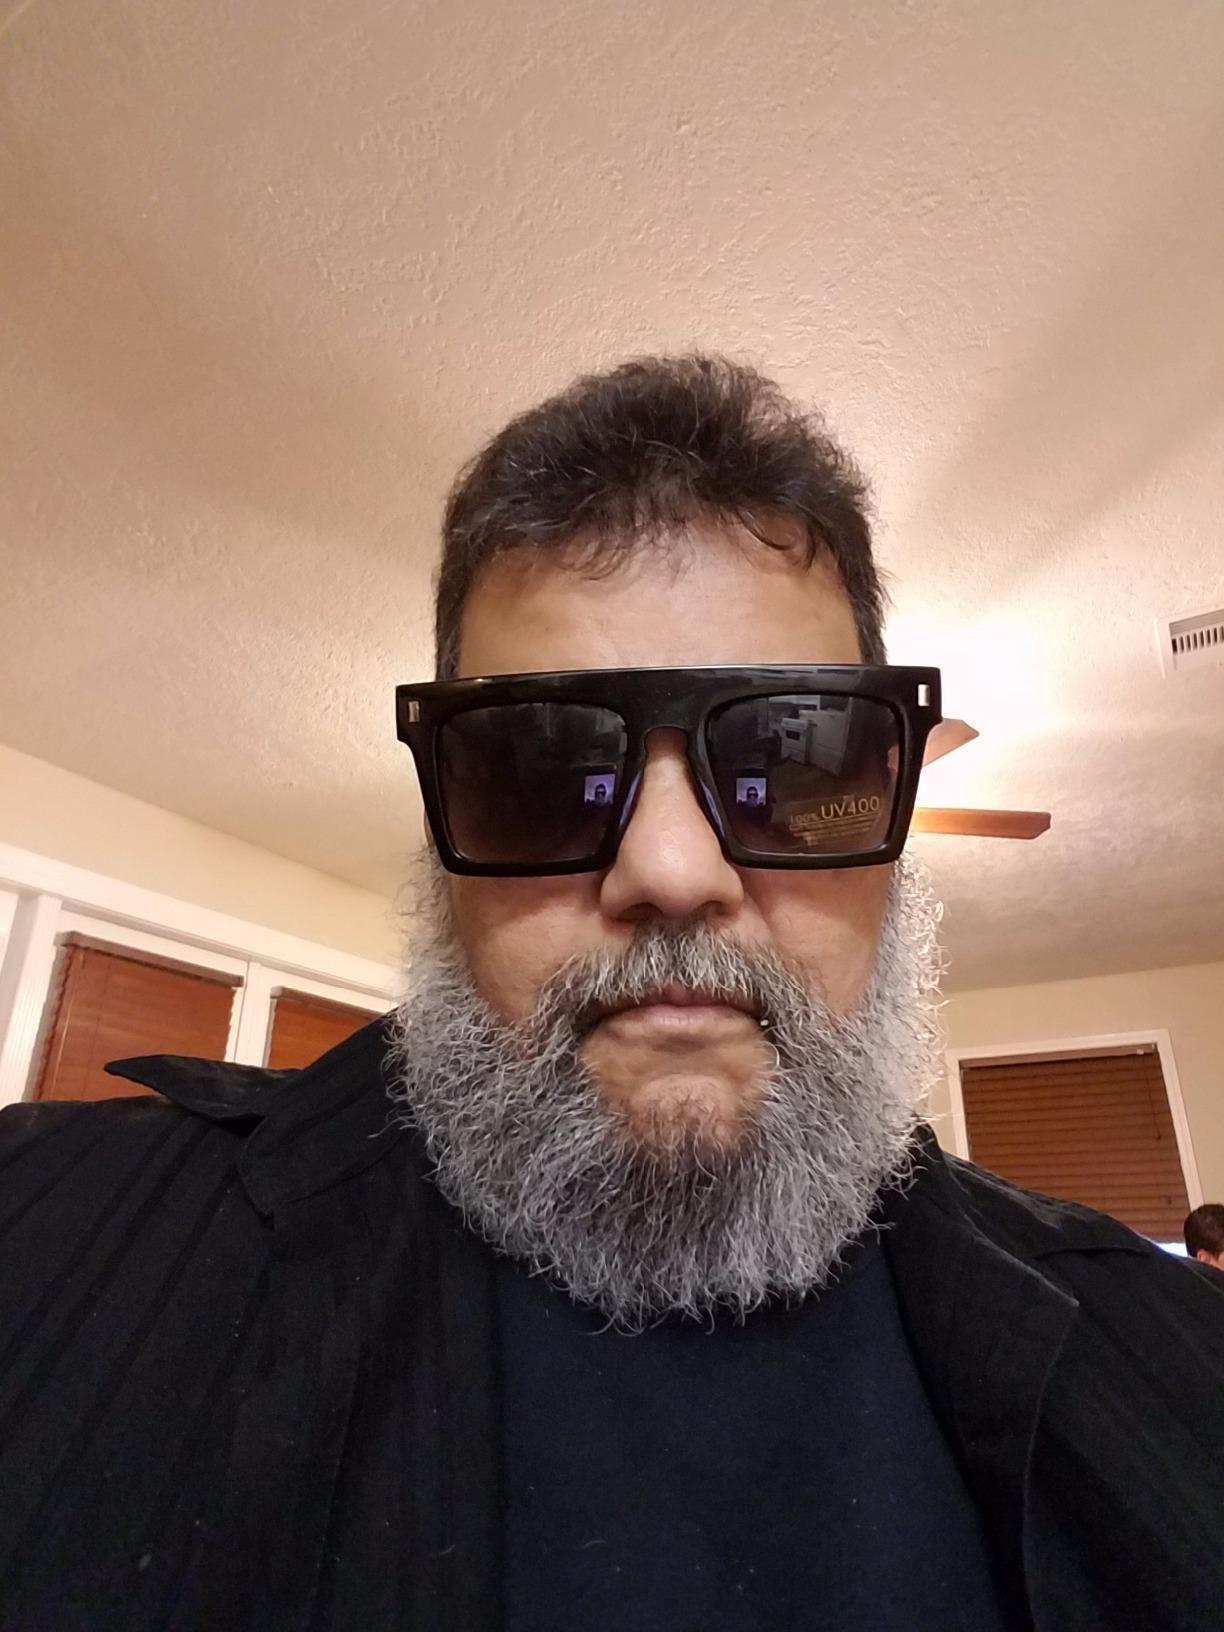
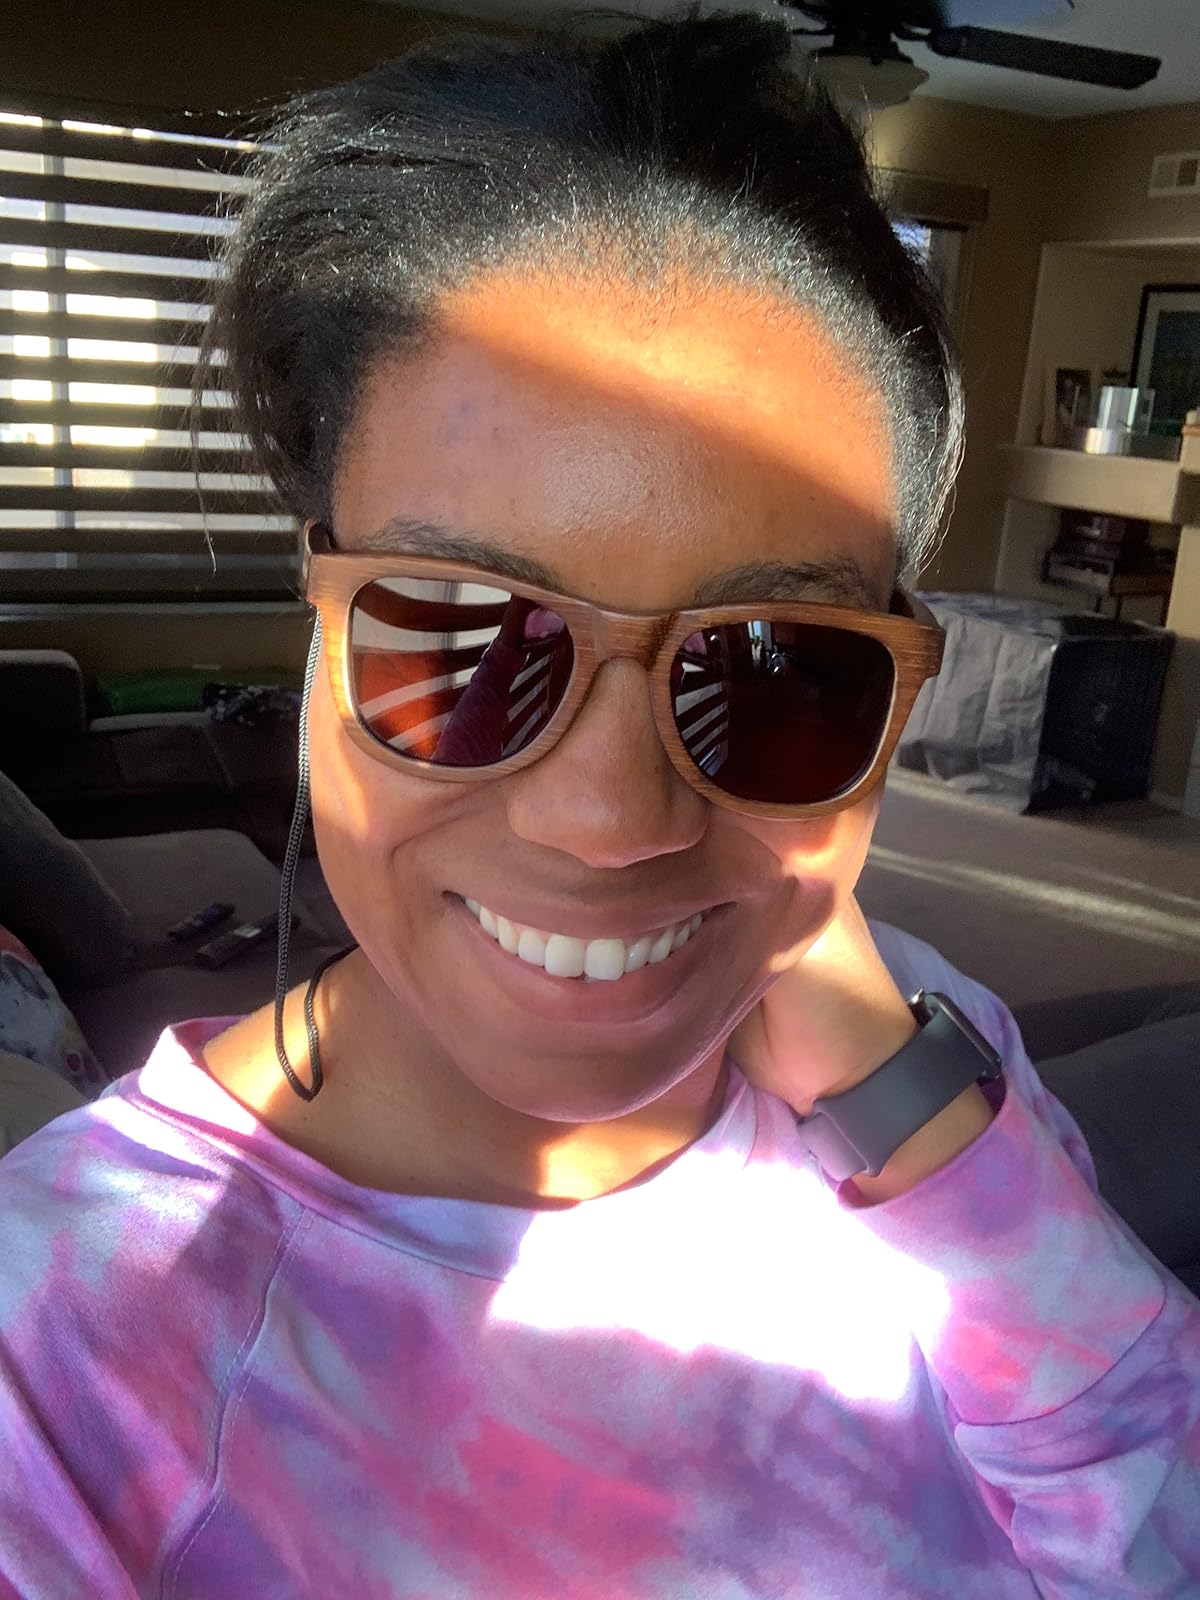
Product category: accessories_sunglasses
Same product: no